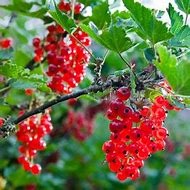
Label: redcurrant